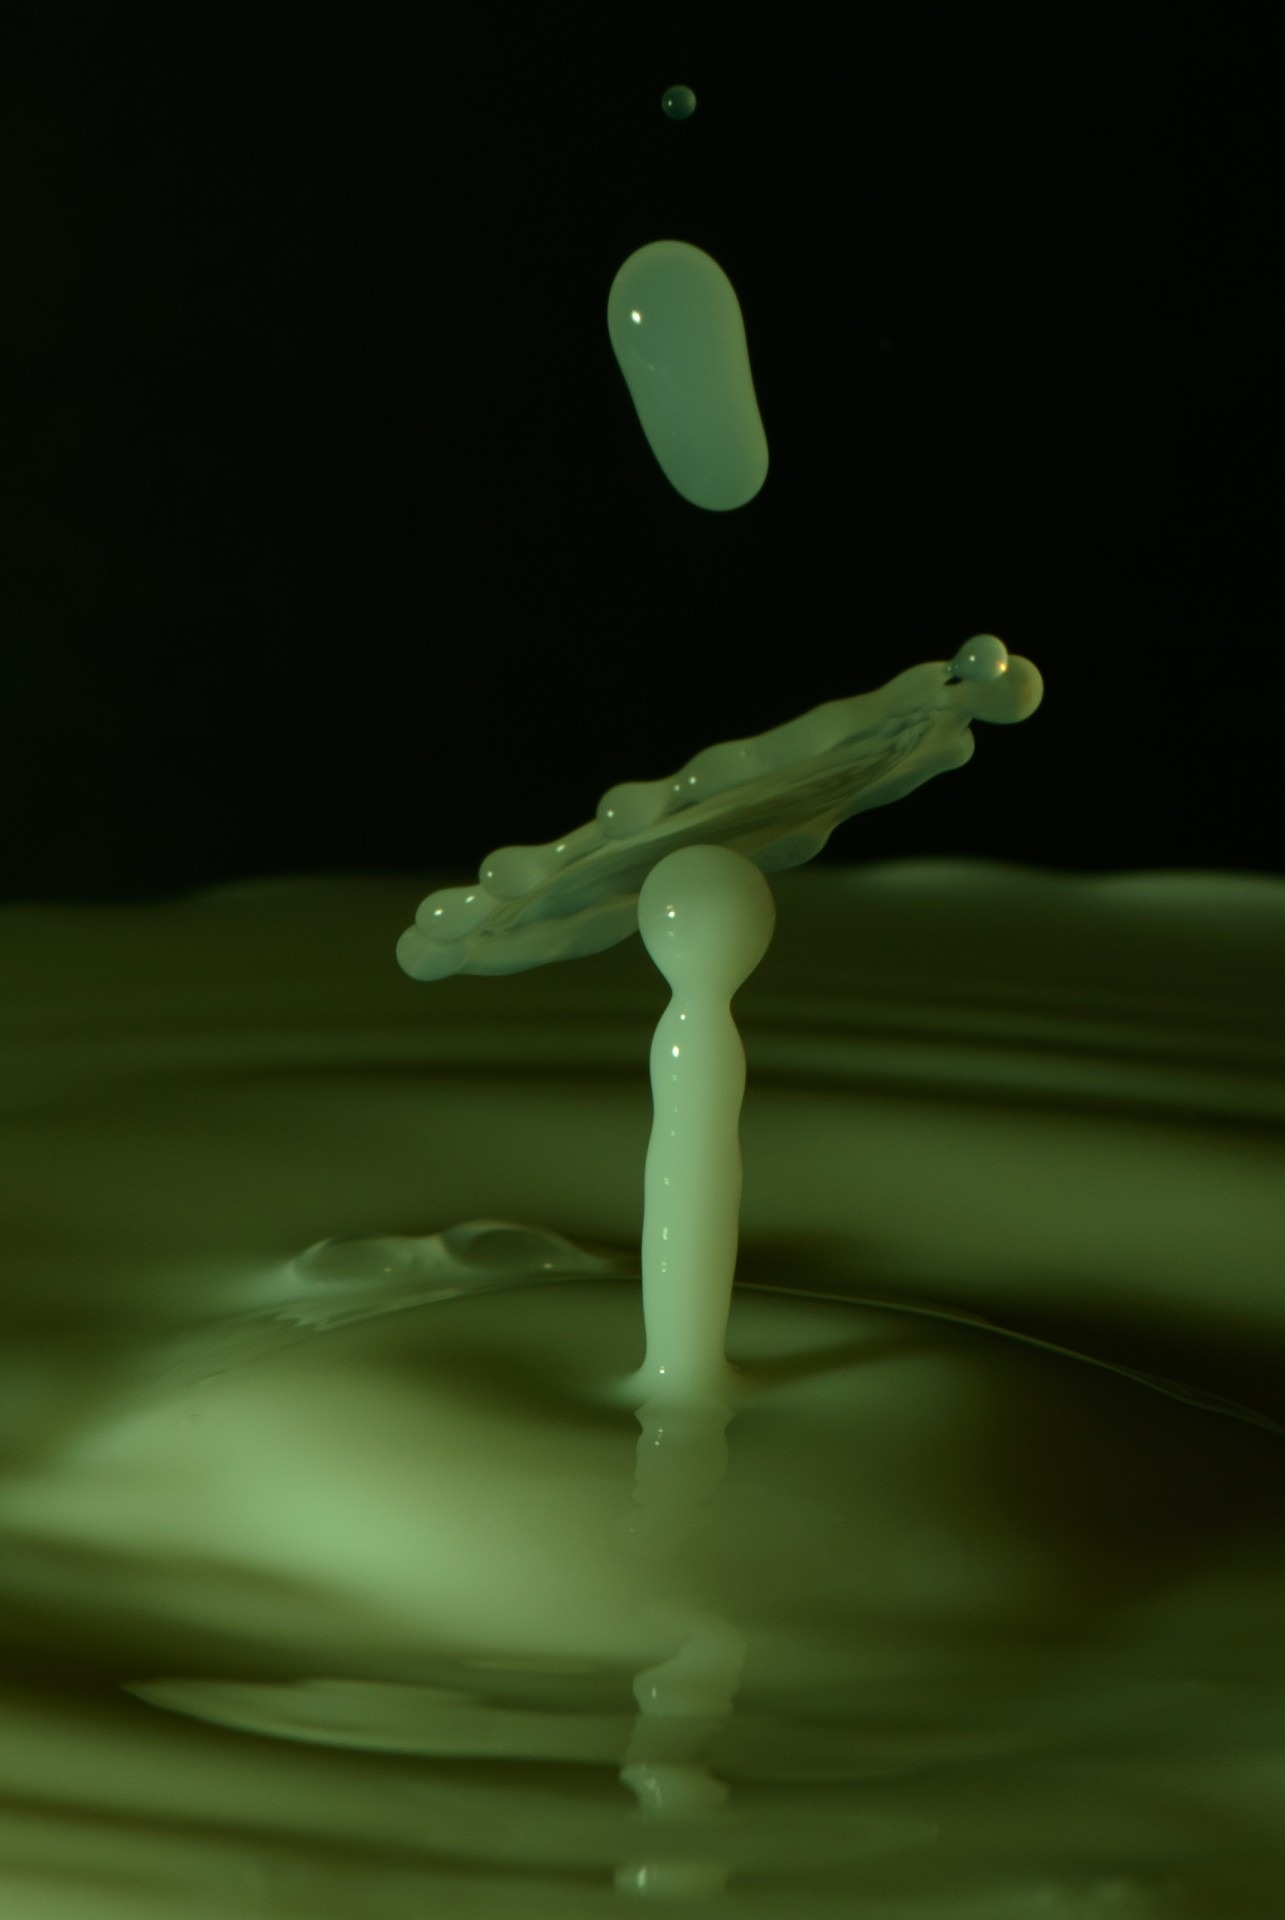
hand, drop, light, plant, white, leaf, flower, green, color, macro, darkness, yellow, milk, lighting, close up, crown, impact, collision, experiment, abstraction, macro photography, plant stem